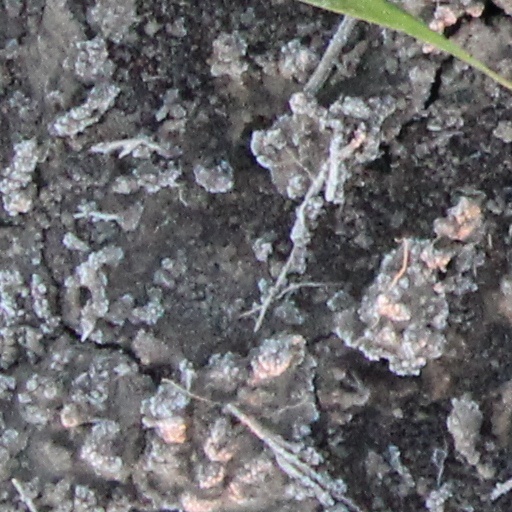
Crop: wheat